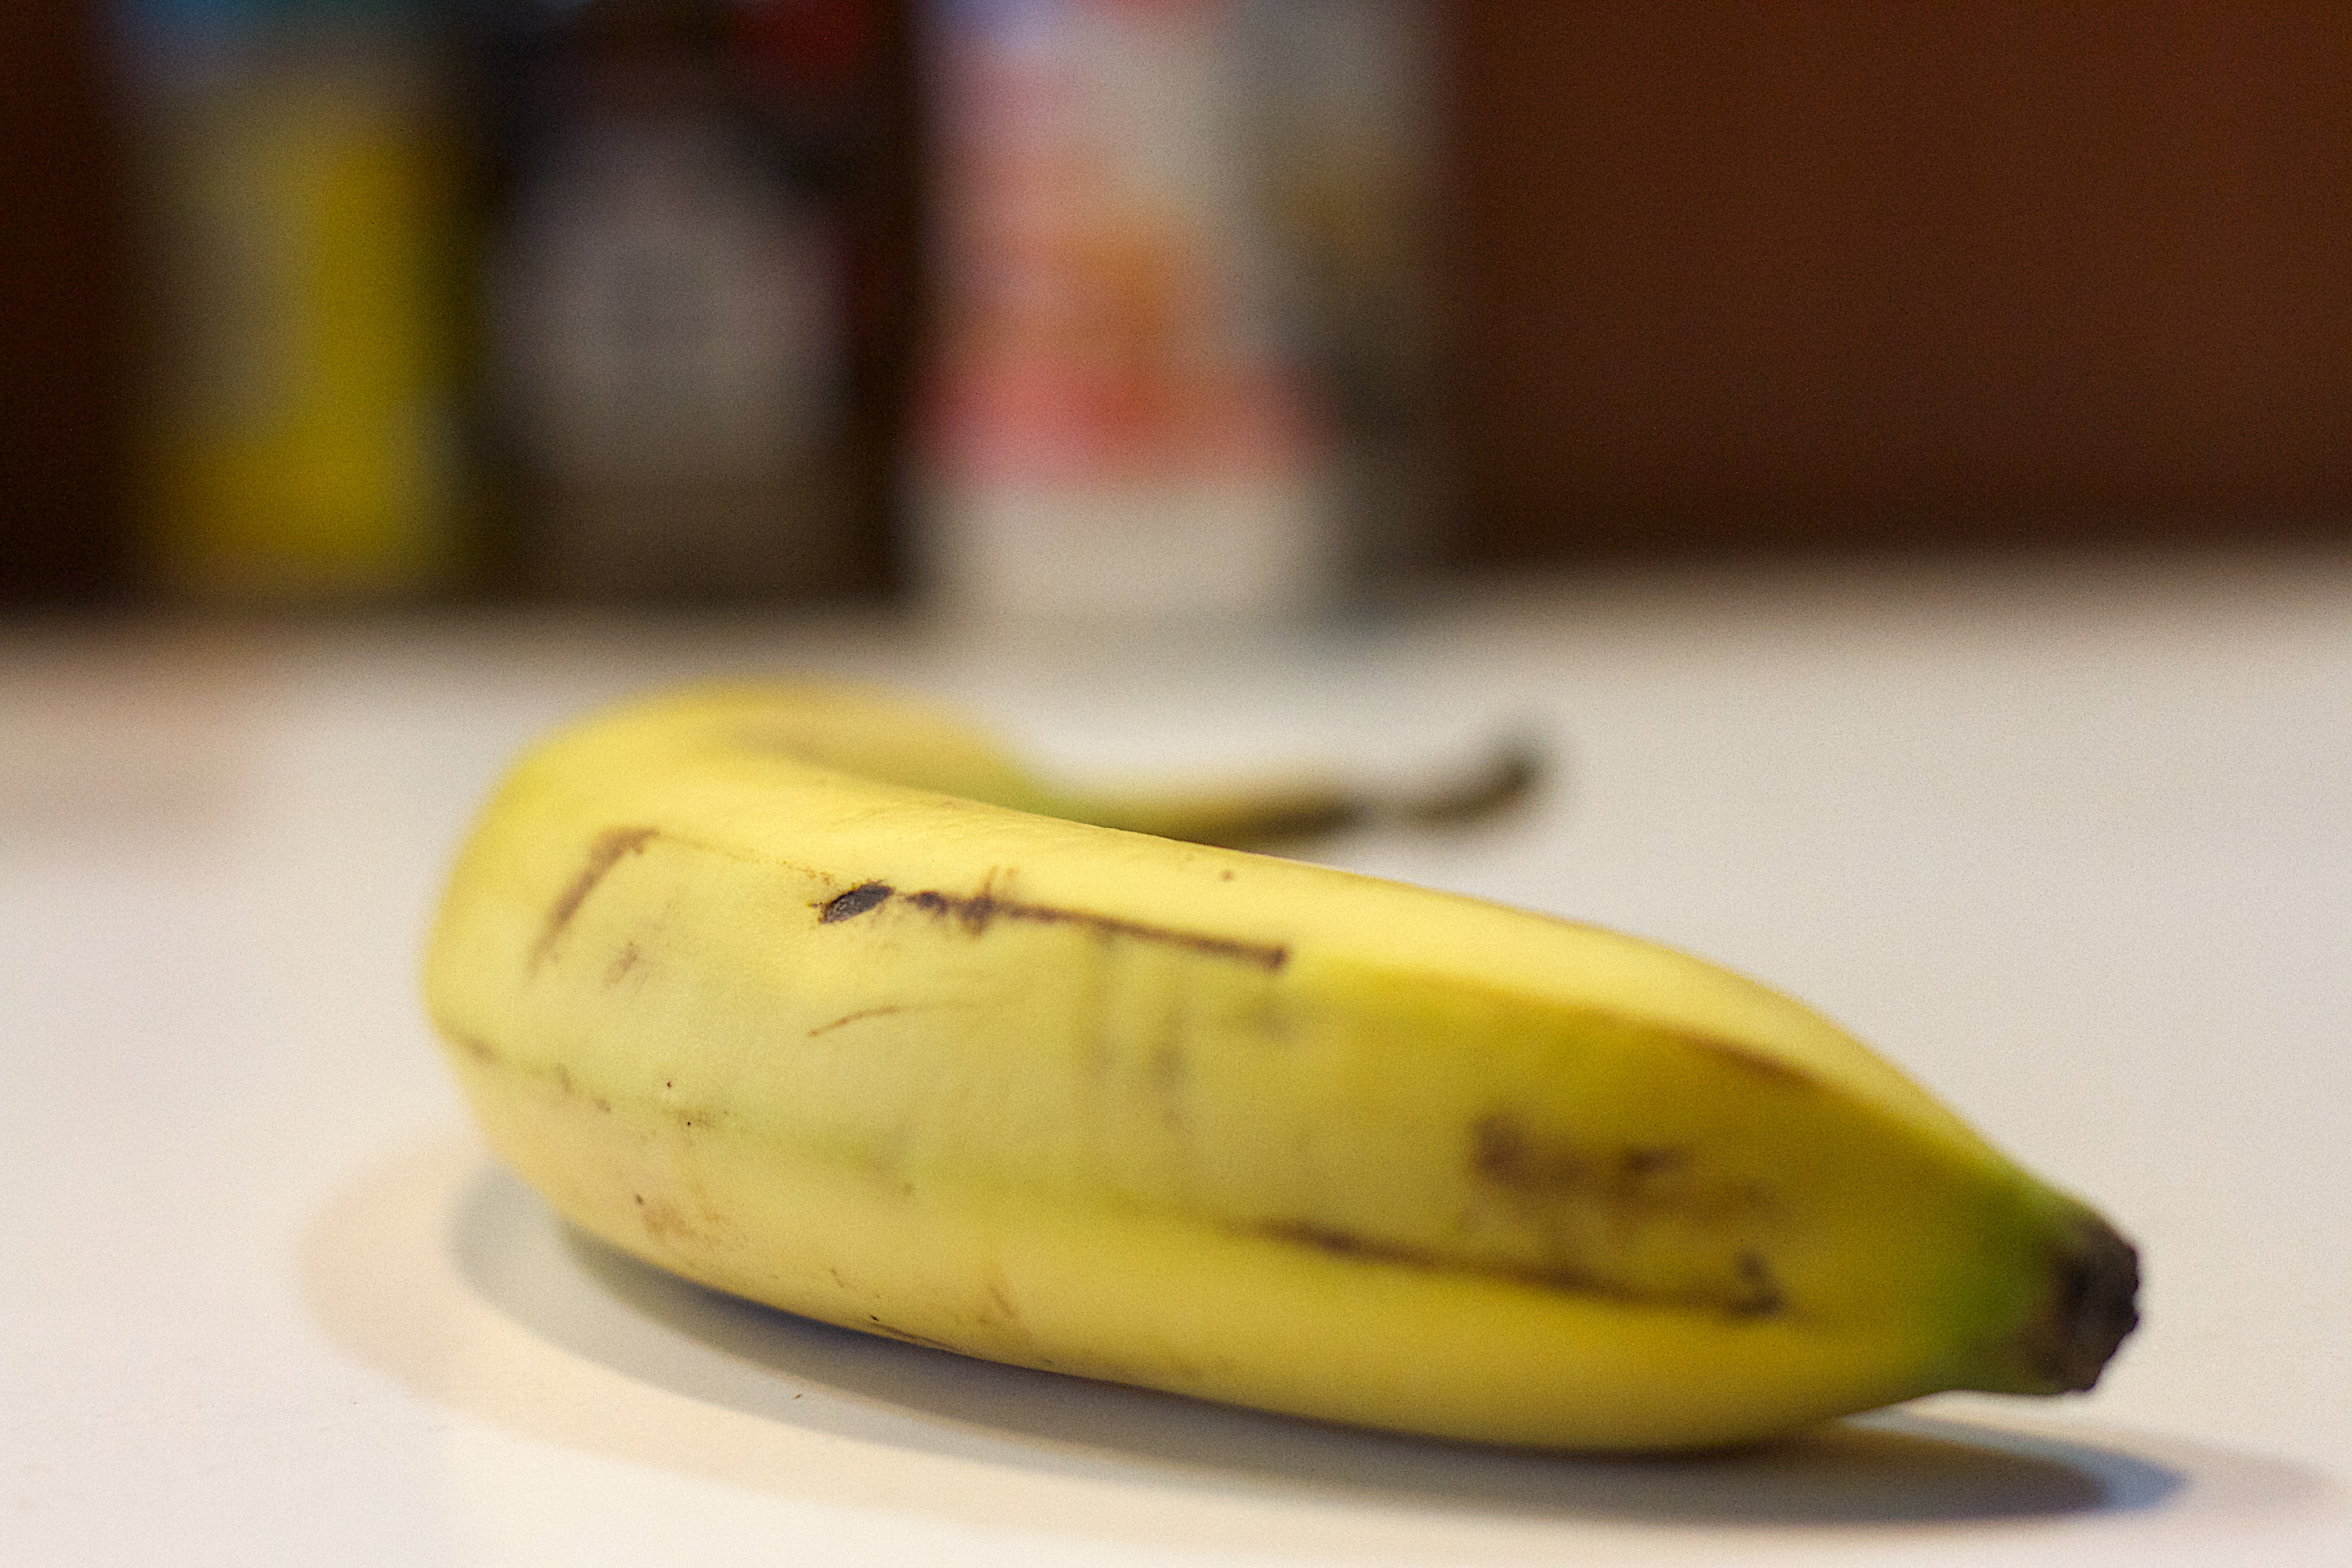
plant, fruit, food, produce, vegetable, yellow, banana, flowering plant, land plant, banana family